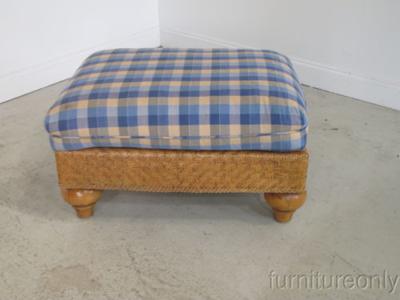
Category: chair